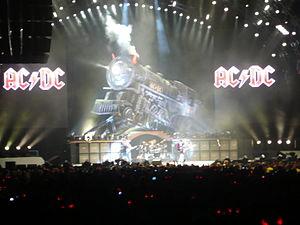
AC/DC [ˌæɪsiːˈdiːsiː] est un groupe de hard rock australien, originaire de Sydney. Il est formé en 1973 par les frères écossais Angus et Malcolm Young. Bien que classé dans le hard rock et considéré comme un pionnier de ce genre musical ainsi que parfois du heavy metal, les membres du groupe ont toujours qualifié leur musique de « rock 'n' roll ». Elle pourrait aussi être catégorisée comme hard blues.